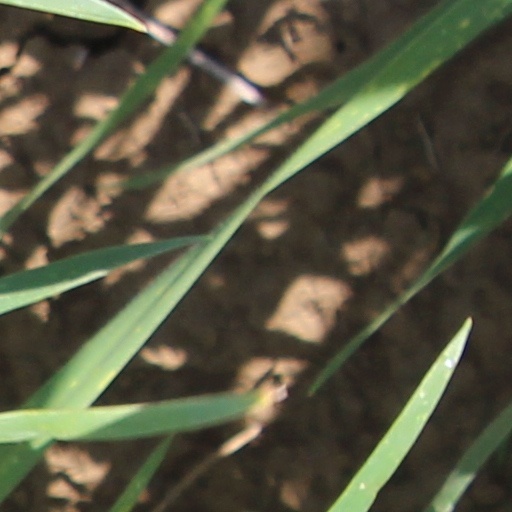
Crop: wheat